Pinault Collection

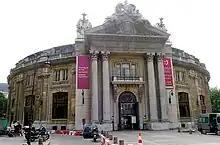
Bourse de commerce.

In April 2016, François Pinault and the Council of Paris announced plans to convert the city's landmark building Bourse de Commerce into a contemporary art museum. The renovation project reportedly cost over 100 million euros. The museum will host around 10 exhibitions per year. According to François Pinault, the new museum will work in coordination with its Venetian sister museums. Collaborations with other Parisian art institutions are also planned.